Douglas MacArthur

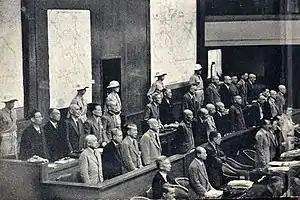
Three rows of benches with a dozen or so men standing behind each. Behind them stand five men in uniform.

The staff of MacArthur's General Headquarters (GHQ) was built around the nucleus that had escaped from the Philippines with him, who became known as the "Bataan Gang". Though Roosevelt and George Marshall pressed for Dutch and Australian officers to be assigned to GHQ, the heads of all the staff divisions were American and such officers of other nationalities as were assigned served under them. Initially located in Melbourne, GHQ moved to Brisbane—the northernmost city in Australia with the necessary communications facilities—in July 1942, occupying the Australian Mutual Provident Society building (renamed after the war as MacArthur Chambers).